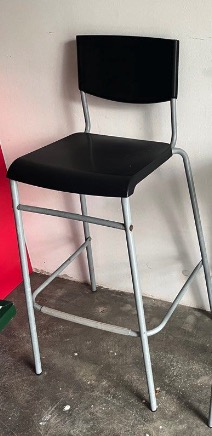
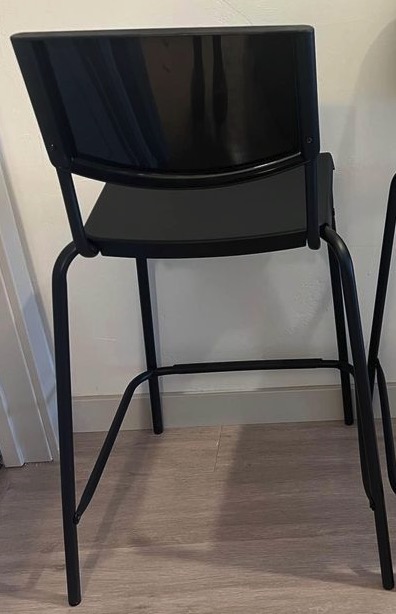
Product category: stool
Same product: no